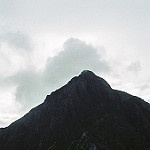
Scene: Outdoor